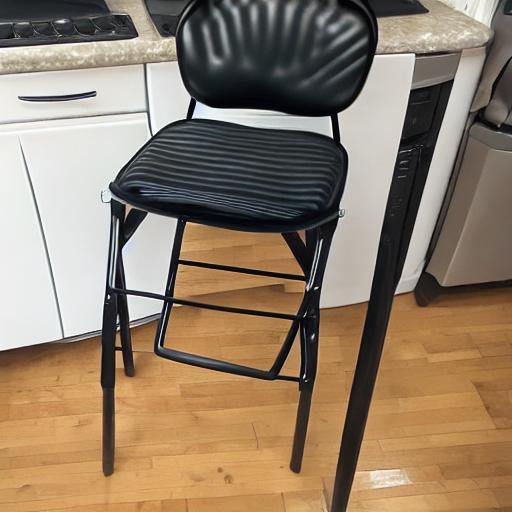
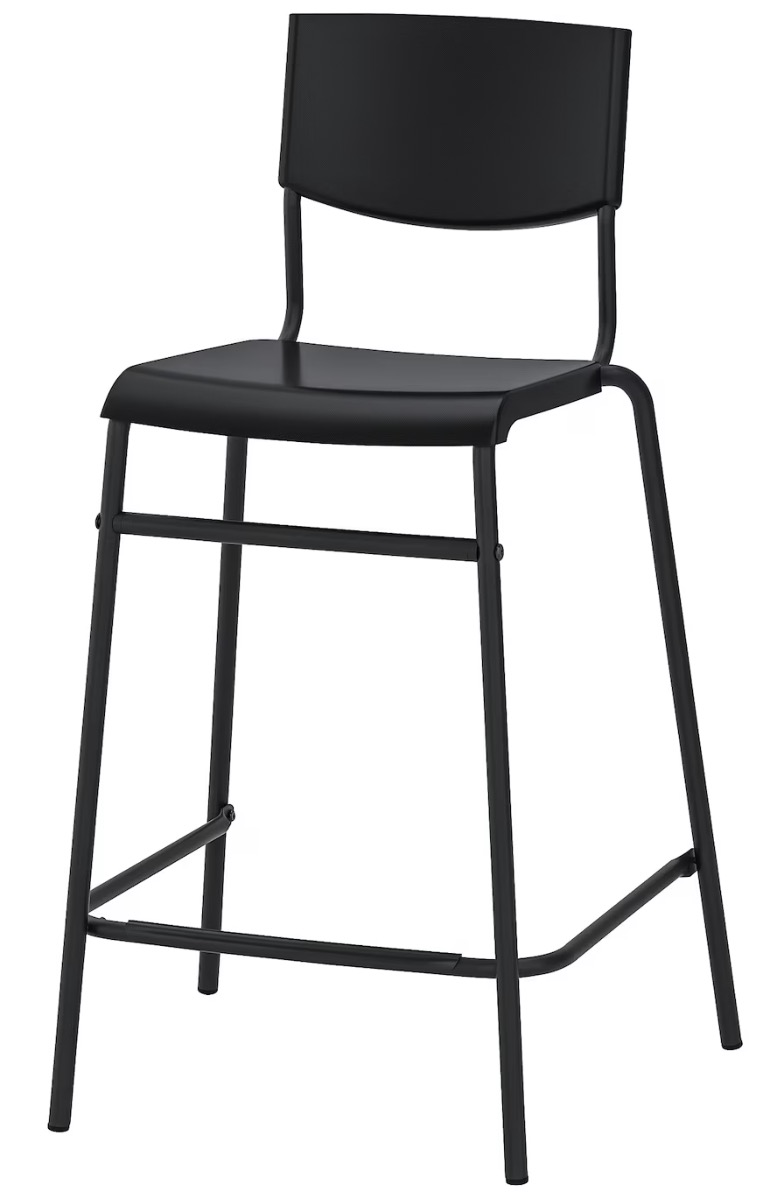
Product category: stool
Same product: no